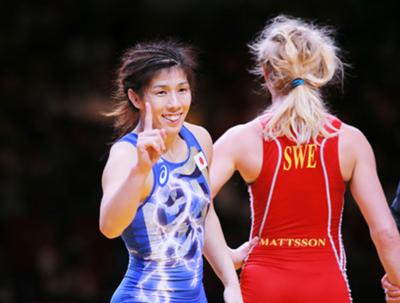
回答: さっきの国の代表19人くらいでかかってきたけど君は一人でいいわけ?